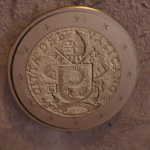
Coin value: 2euro
Country: va
Edition: 2017